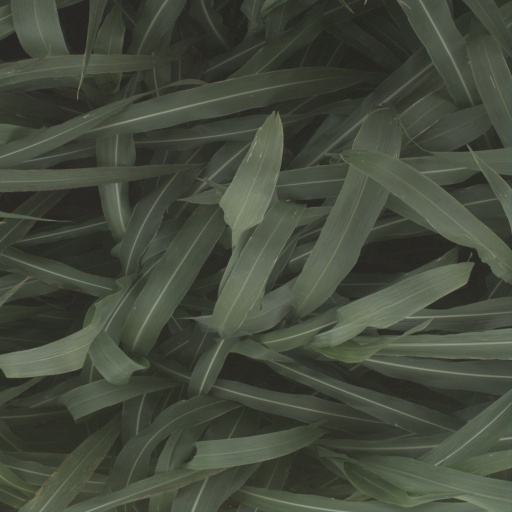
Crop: sorghum